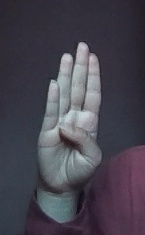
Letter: kaaf